Protestant Reformed Dutch Church of Flushing

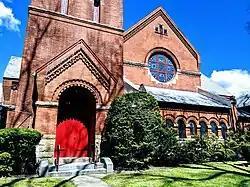
Protestant Reformed Dutch Church of Flushing (Bowne Street Community Church)

The Protestant Reformed Dutch Church of Flushing (Bowne Street Community Church) is a historic house of worship at Roosevelt Avenue and Bowne Street in central Flushing, Queens, New York City. Built in the Romanesque Revival style, it is notable for a tall corner bell tower, extensive use of decorative brickwork, and its opalescent glass windows. The denomination has roots in the founding of New Netherland, and many other Reformed congregations were established during the 19th century in the former Dutch settlements along the Hudson River.